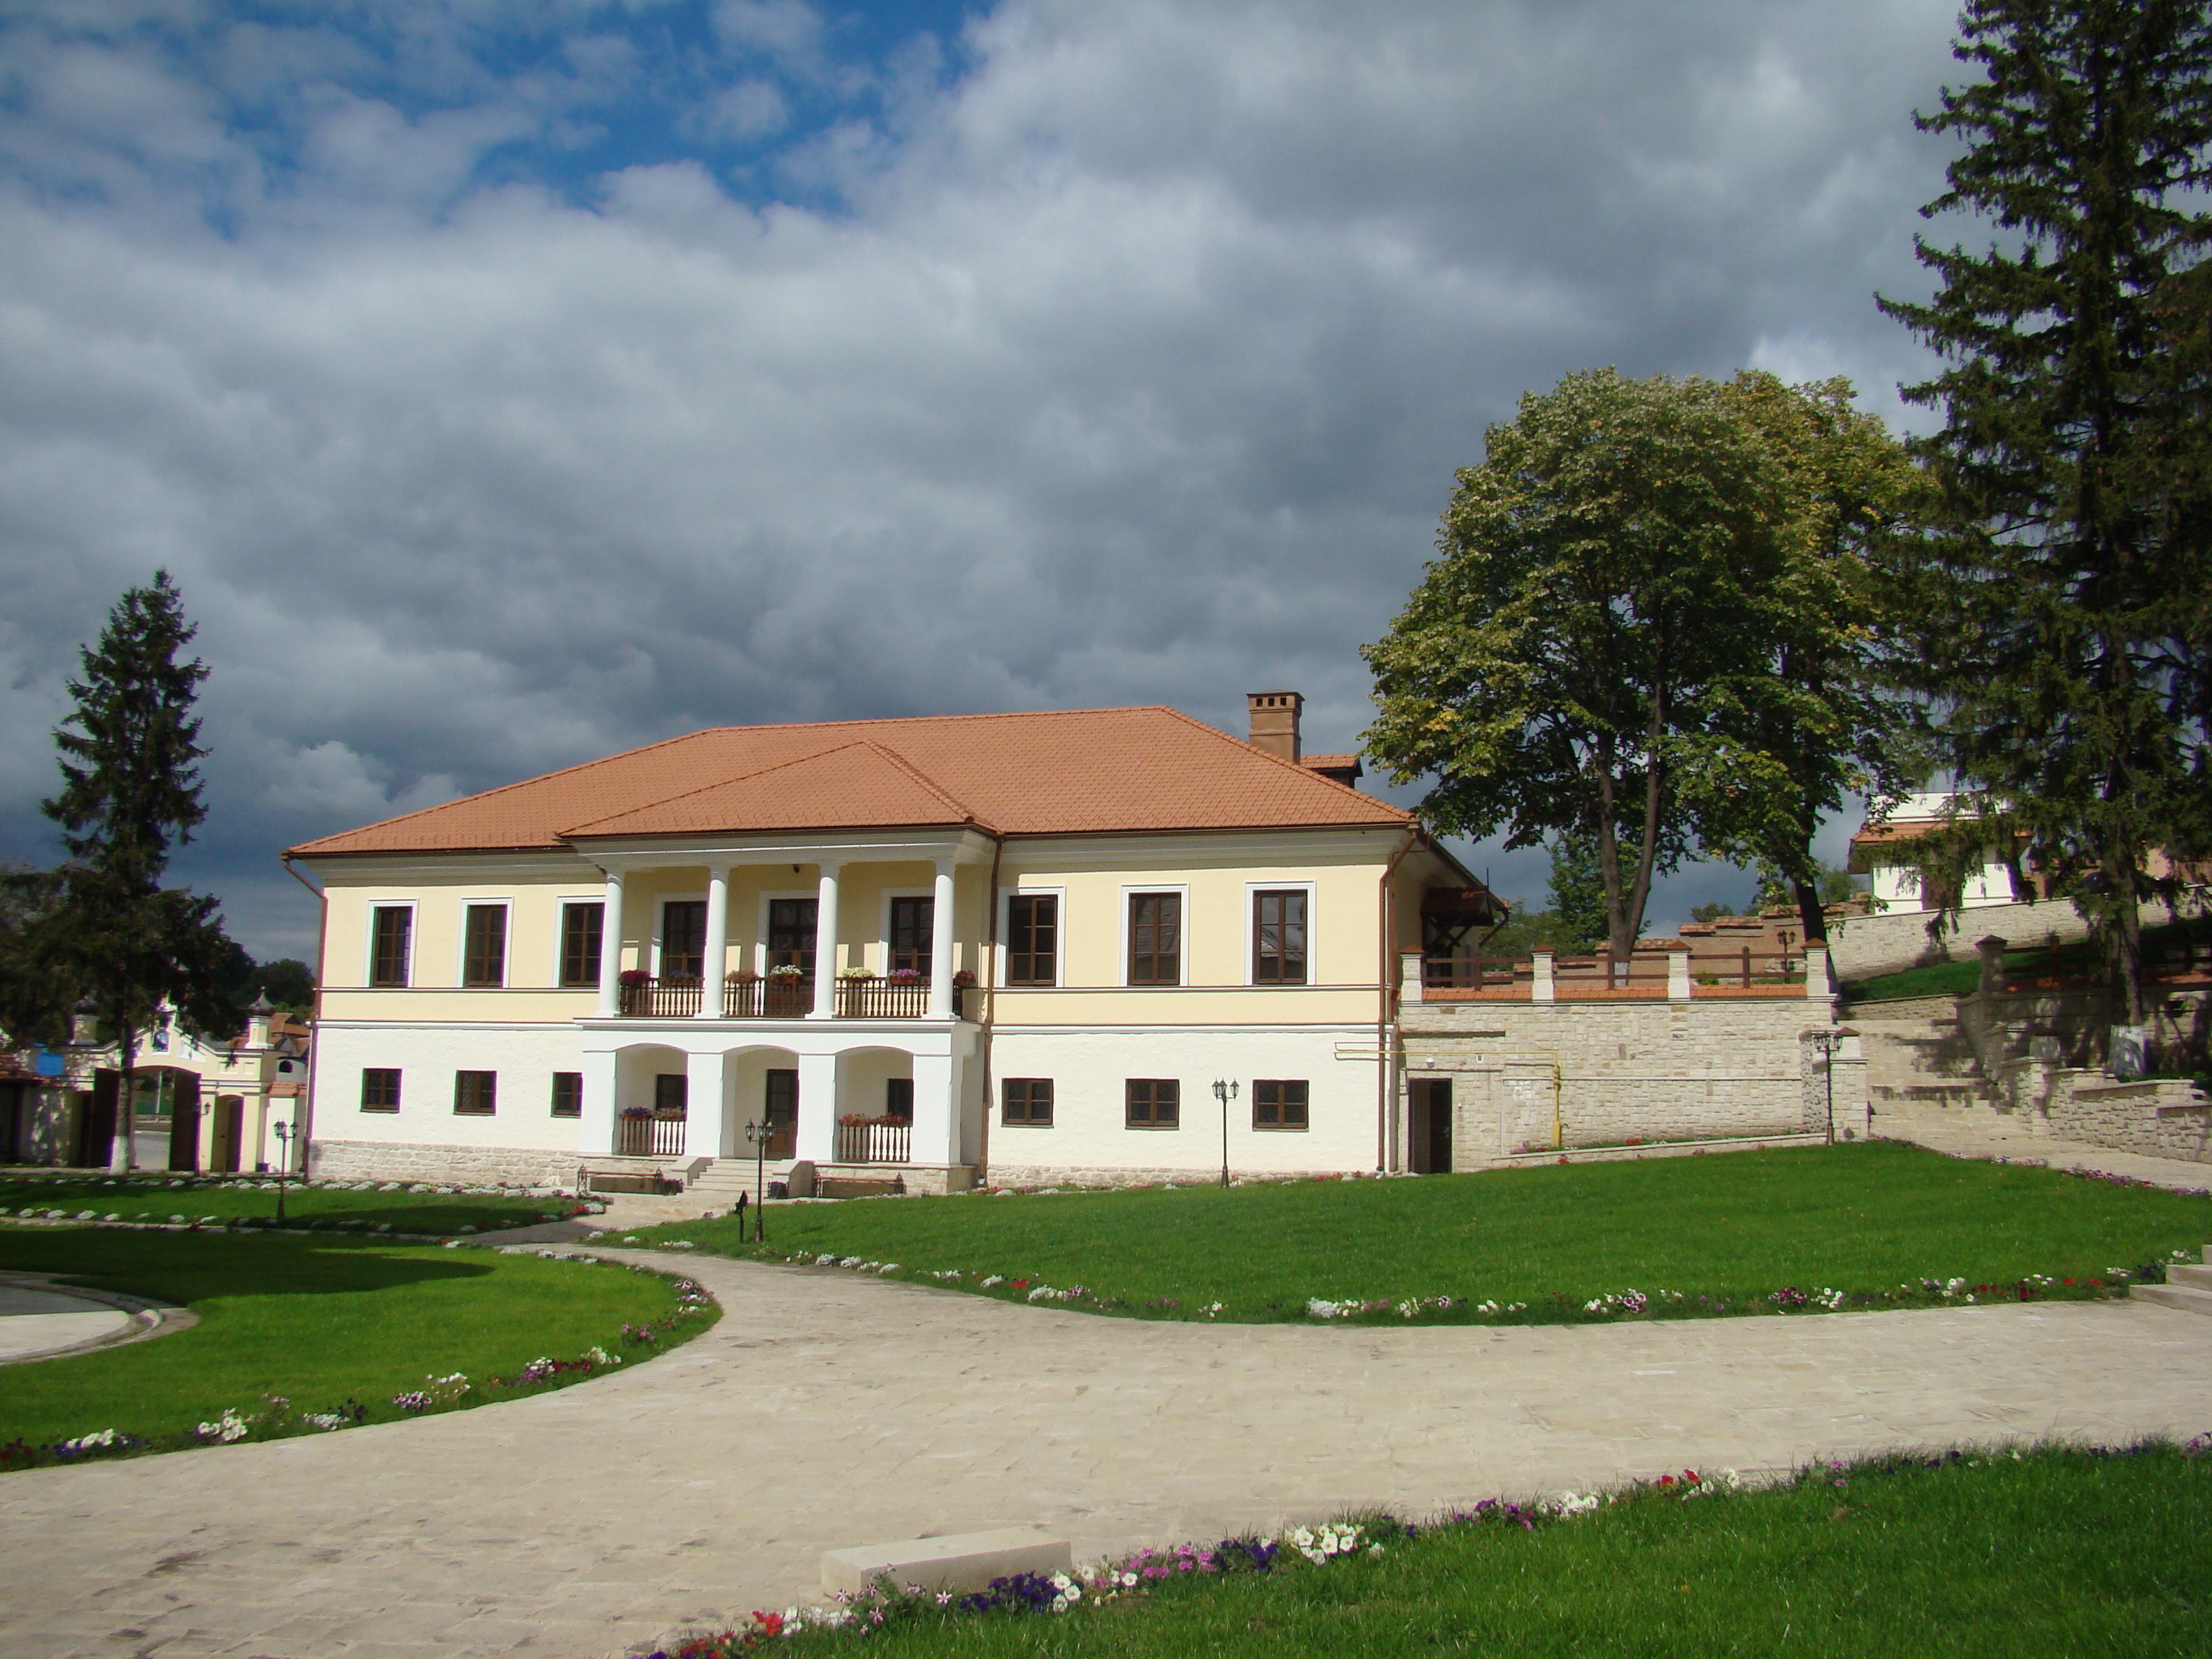
lawn, villa, mansion, house, building, chateau, home, travel, property, cool image, monastery, sony, estate, dsch9, moldova, chaprianu, neighbourhood, manor house, real estate, stately home, residential area